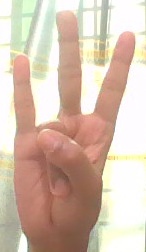
ASL sign: 7